California State University, Fresno

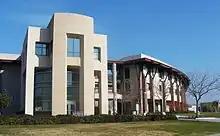
Science 2 Building

California State University, Fresno is accredited by the WASC Senior College and University Commission. The five engineering programs in the Lyles College of Engineering are each accredited by the Engineering Accreditation Commission of ABET. The Craig School of Business is AACSB accredited. The university is classified by the U.S. Federal government as an Asian American Native American Pacific Islander-Serving Institution (AANAPISI), and a Hispanic-serving institution (HSI) because the Hispanic undergraduate full-time-equivalent student enrollment is greater than 25%.